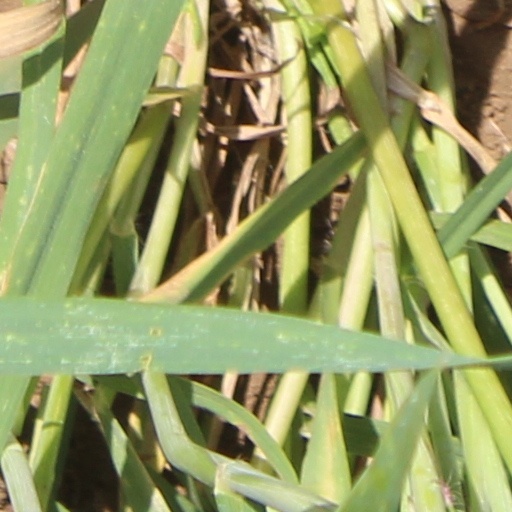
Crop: wheat